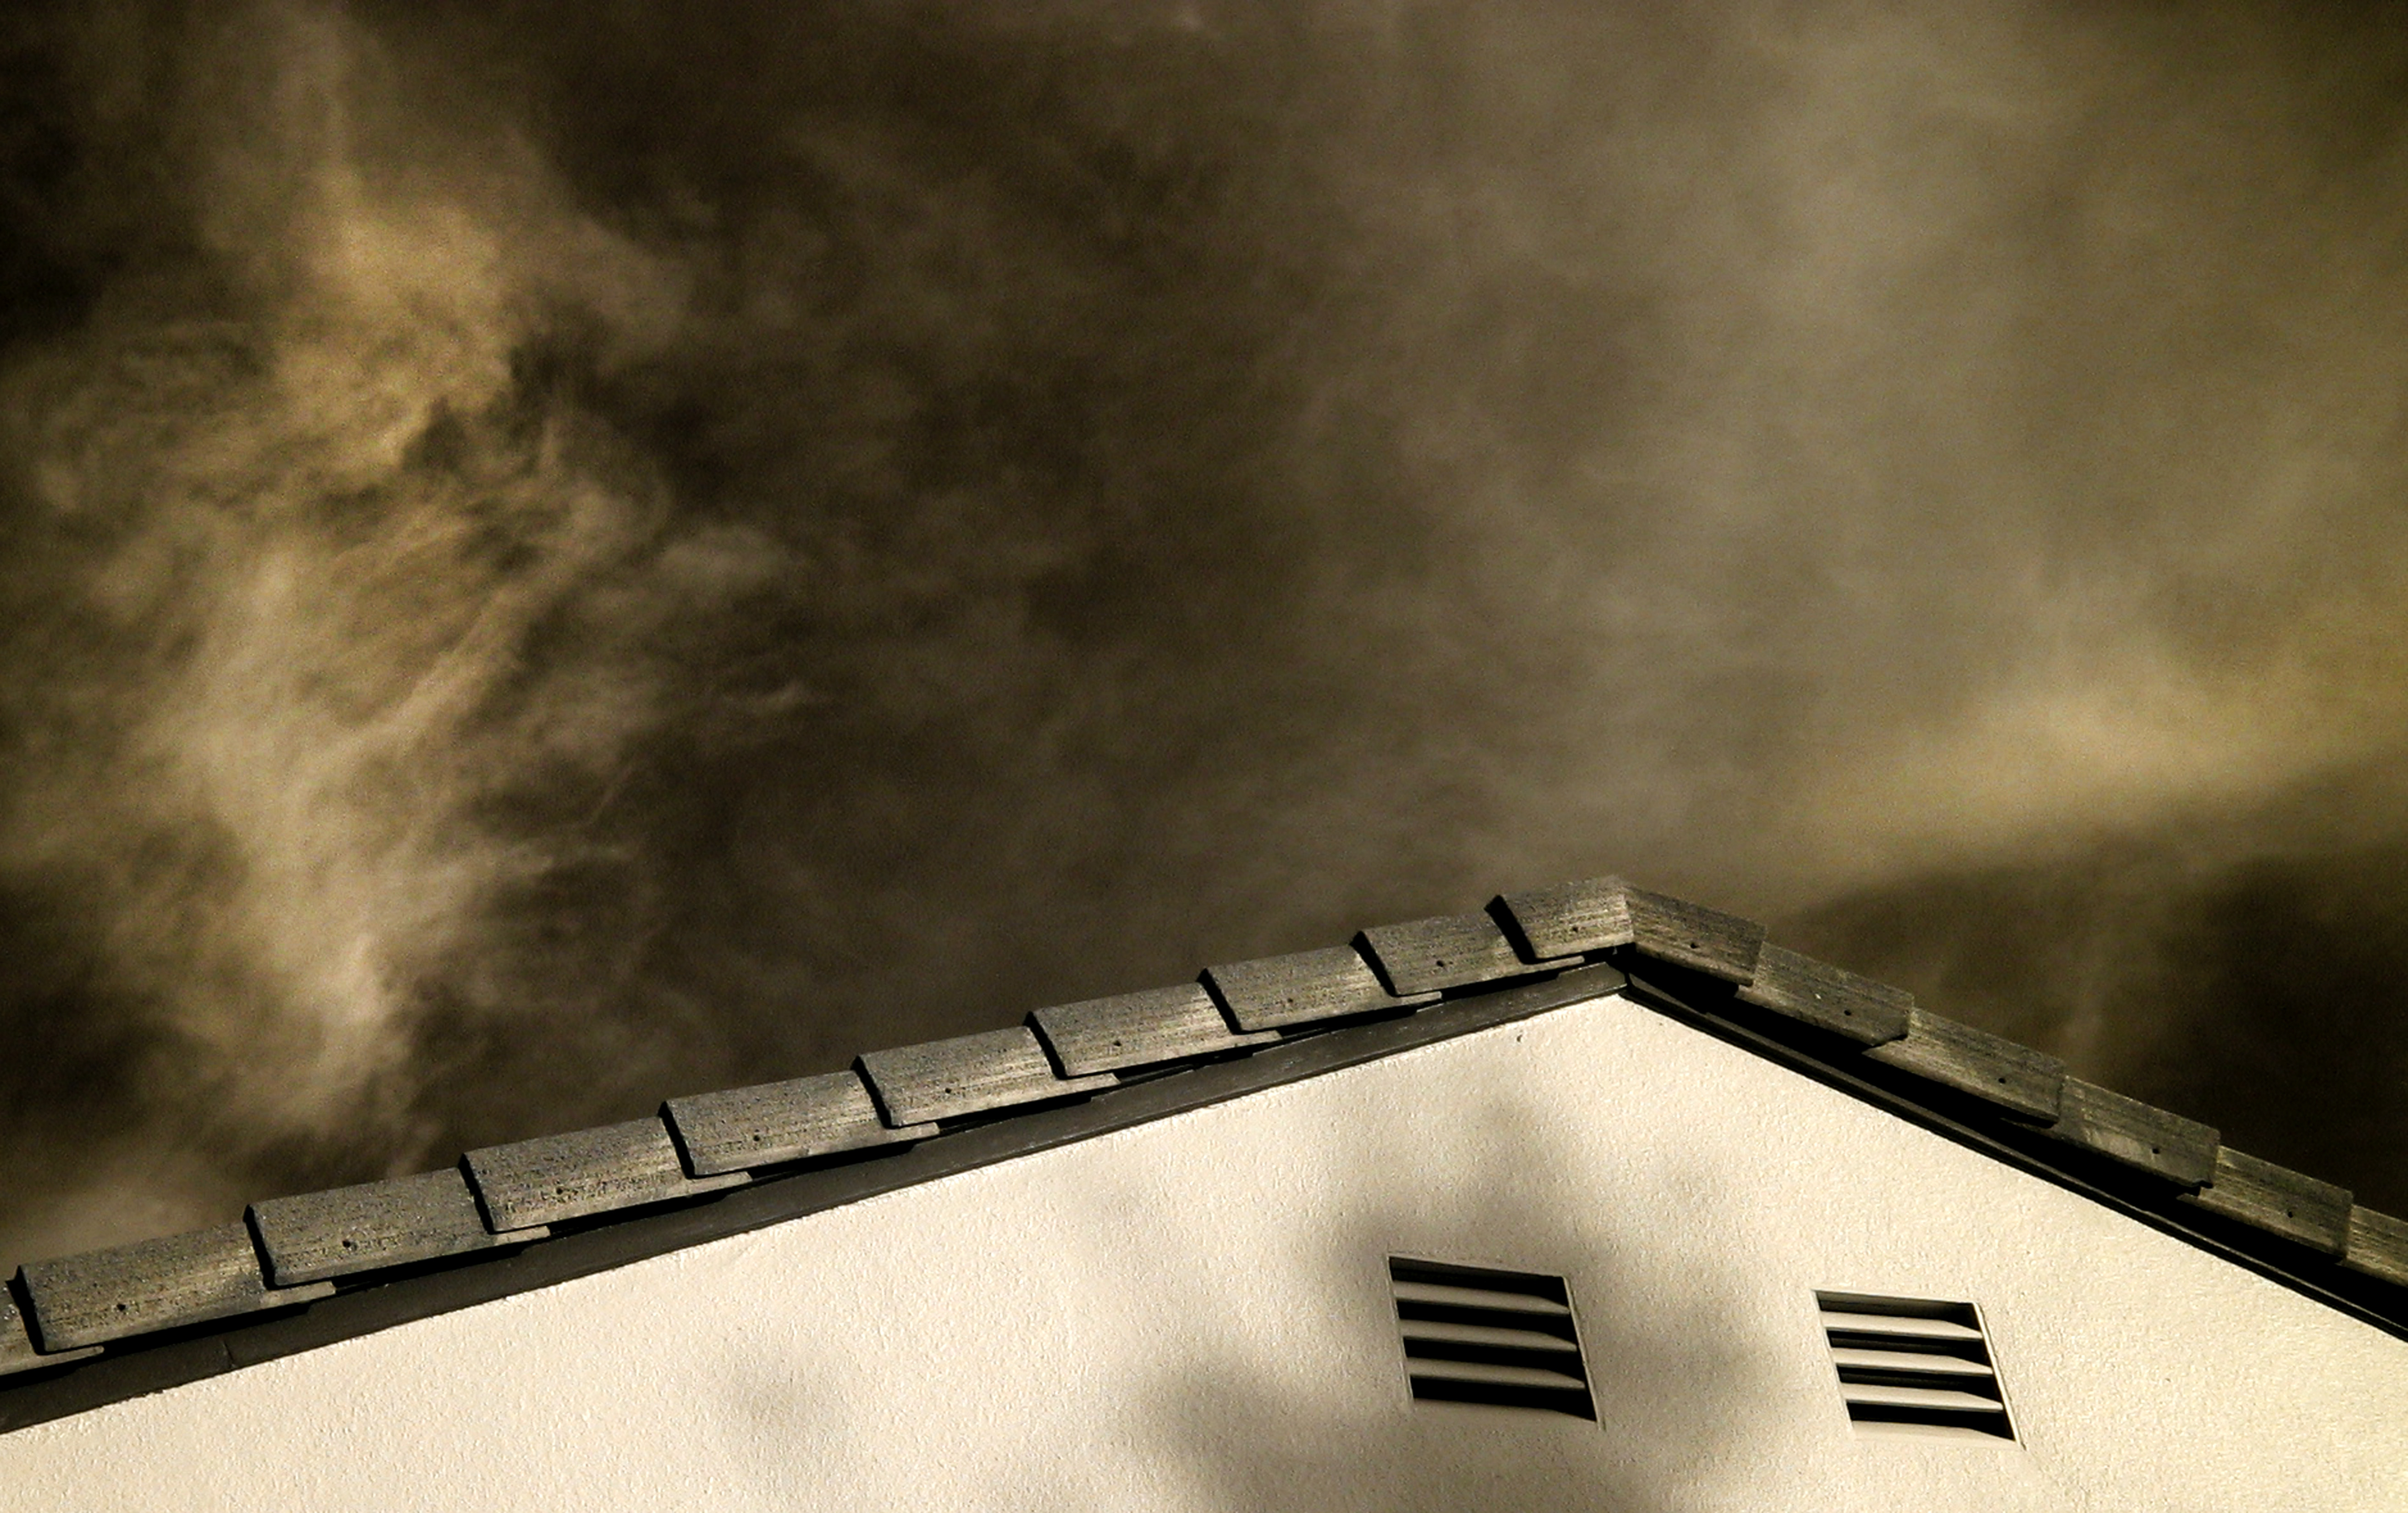
light, cloud, sky, house, sunlight, roof, reflection, tile, darkness, monochrome, clouds, shape, screenshot, atmosphere of earth, computer wallpaper